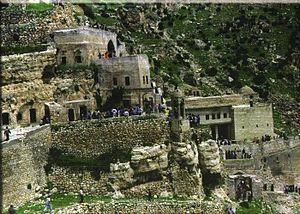
Le monastère Rabban Hormizd est un monastère important de l'Église de l'Orient par sa signification historique. Il est taillé dans les montagnes à environ 4 kilomètres de la ville d'Alqosh, au nord de Mossoul.